Morteza Bakhtiari

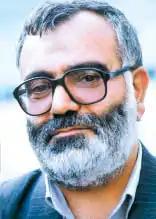
Bakhtiari in 2002.

Bakhtiari served as the director of the state prisons organization of Iran from 4 March 1999 to June 2004. He was named as the head of the justice department of the Khorasan Province in Mashhad in June 2004, replacing Ali Akbar Yasaqi. Then he began to serve as the governor of Isfahan in October 2005. He was approved by the Majlis as justice minister to the cabinet led by president Mahmoud Ahmedinejad on 3 September 2009 and replaced Gholam Hossein Elham as justice minister. Bakhtiari won 225 votes in favor and 36 votes against. 23 members of the Majlis did not attend the session.